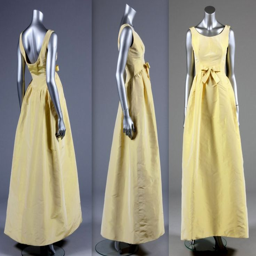
a primrose yellow silk ball gown